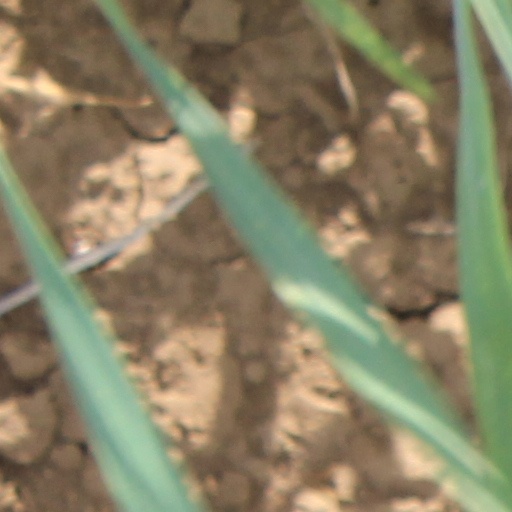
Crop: wheat